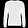
Label: Pullover